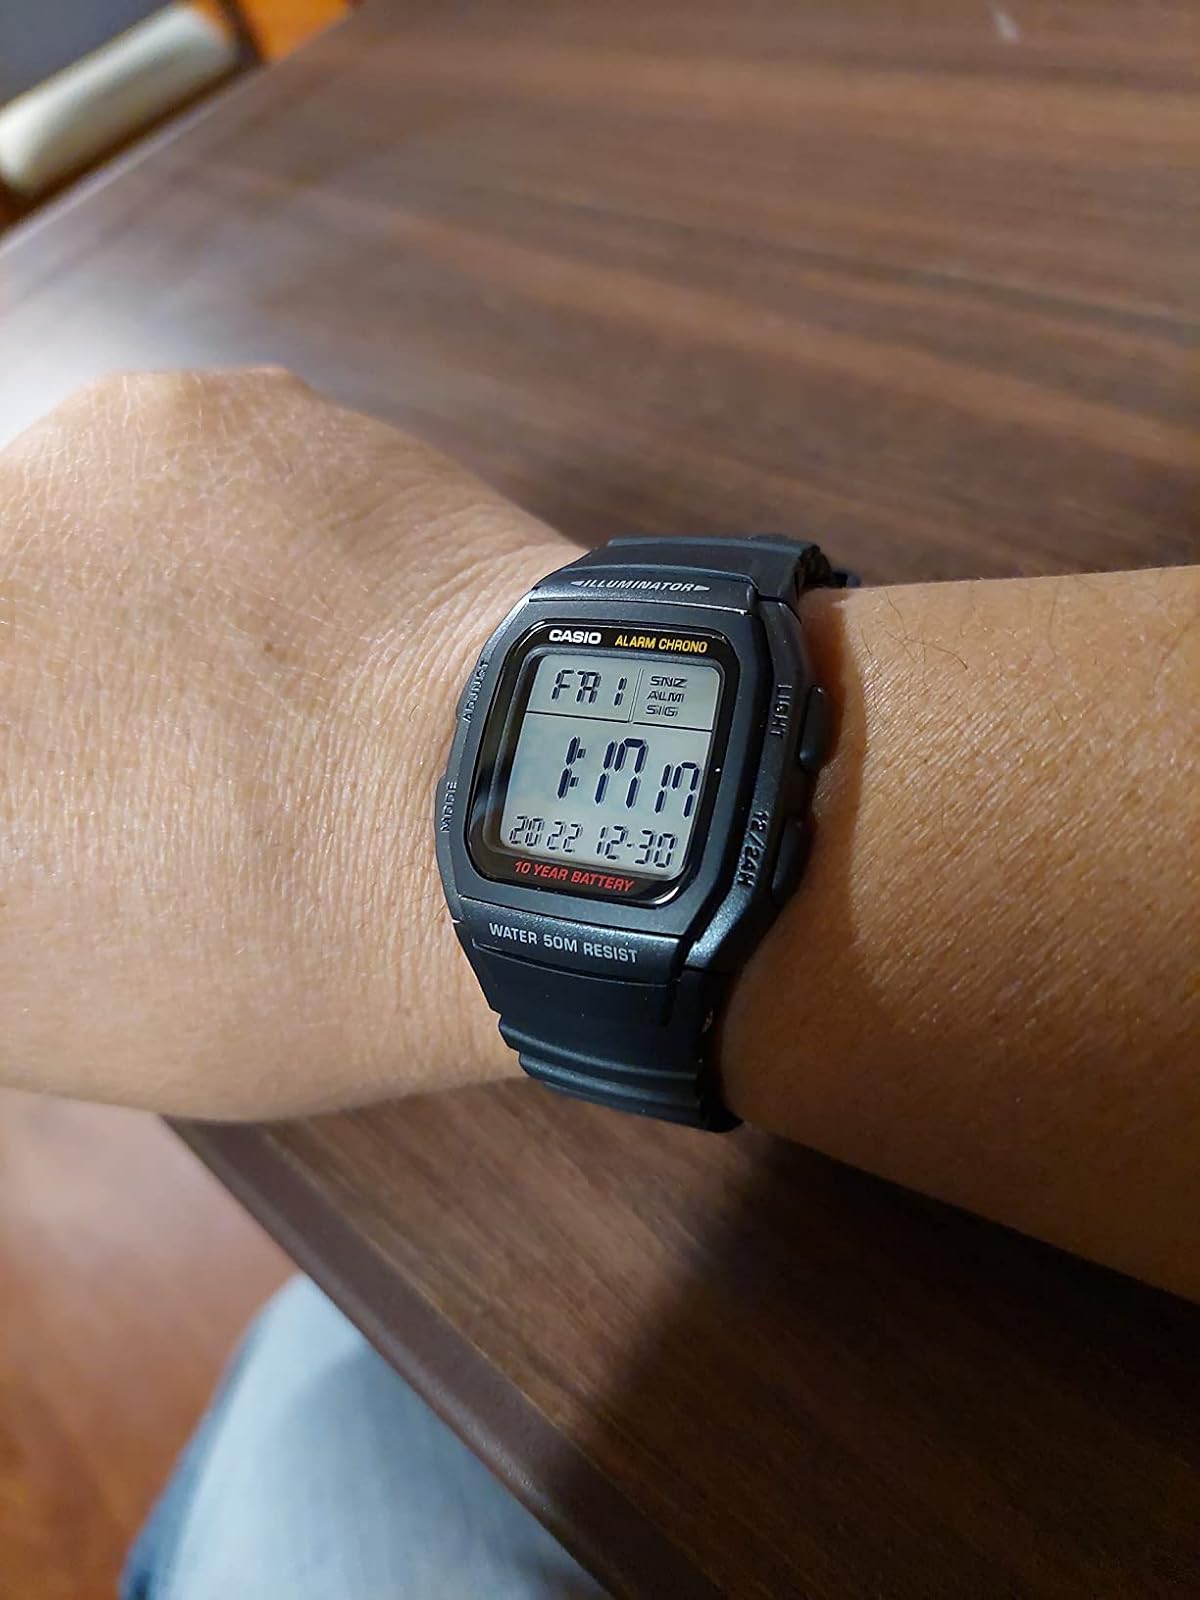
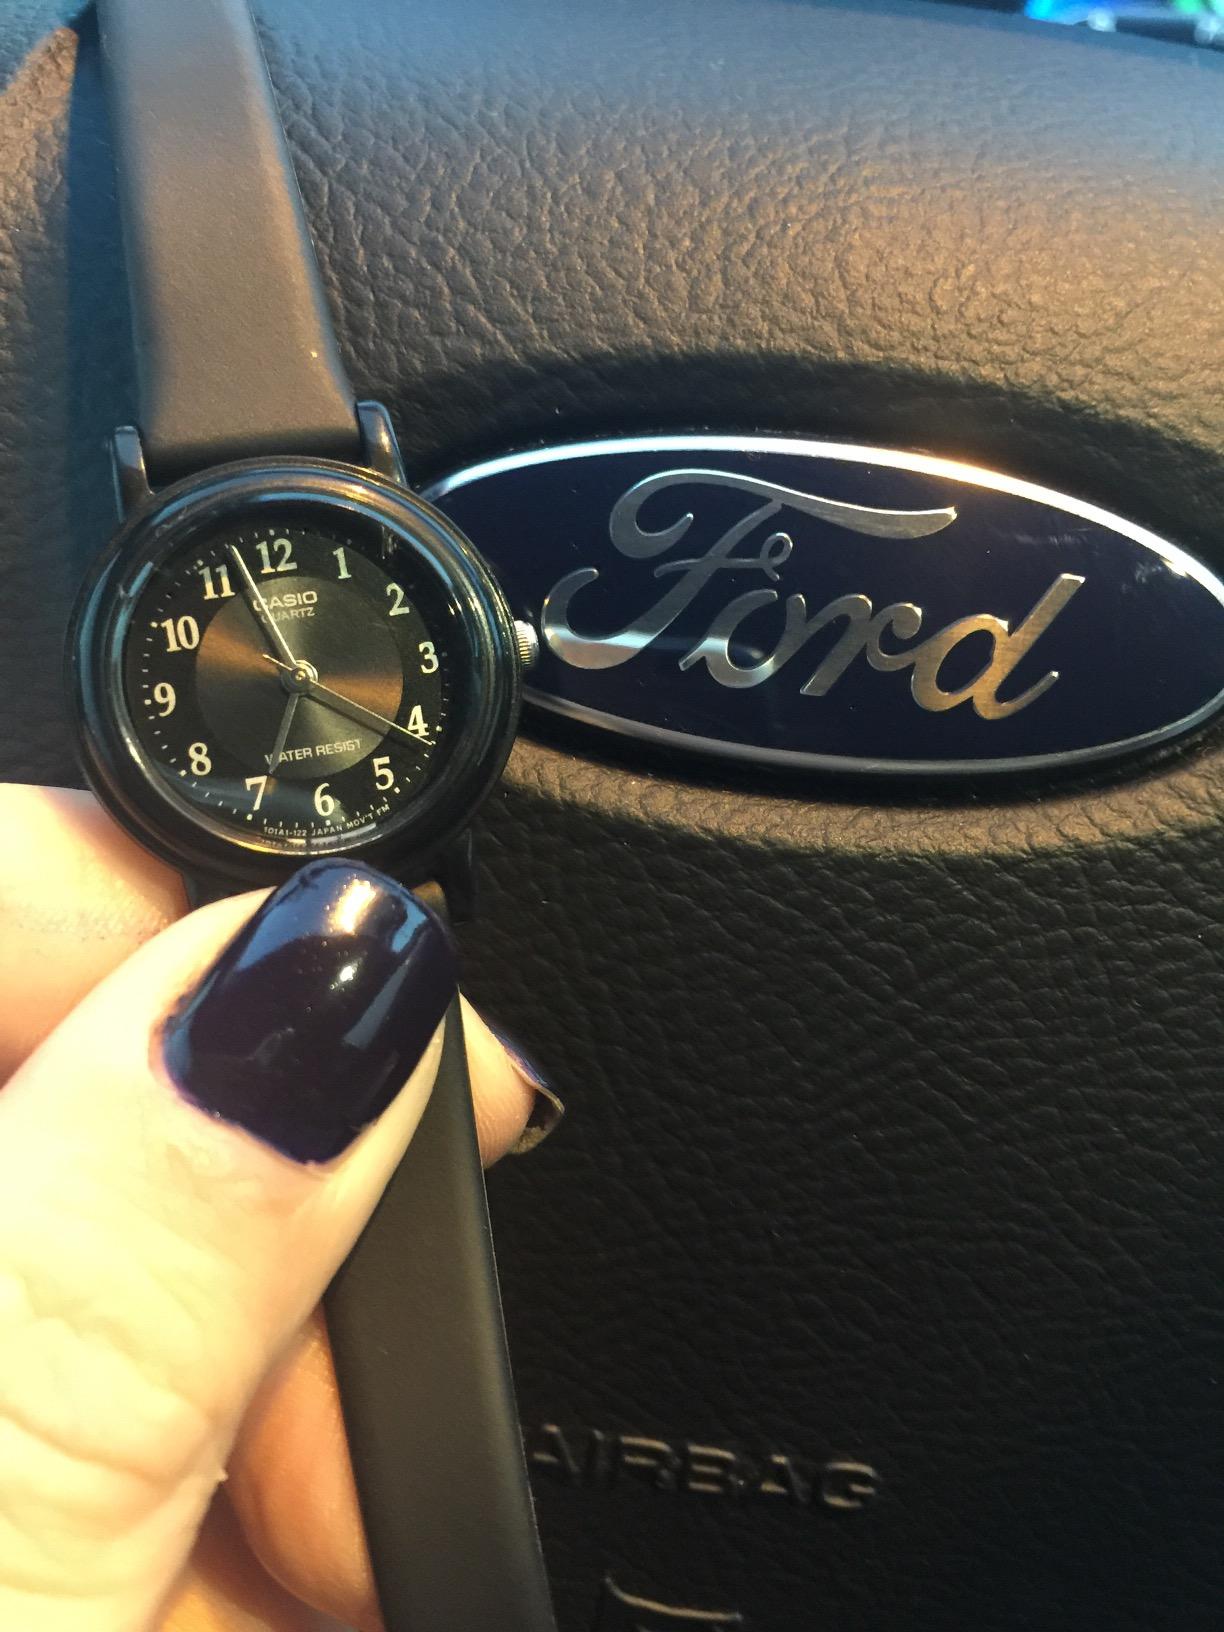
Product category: accessories_watch
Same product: no